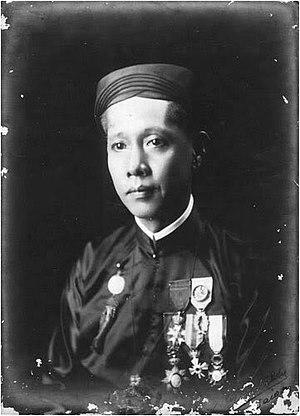
Petrus Trương Vĩnh Ký, dit Petrus Ky, est un érudit catholique vietnamien, professeur au collège des interprètes français en Cochinchine. Il échange des correspondances avec Émile Littré et Ernest Renan. Auteur d'environ 130 ouvrages, il est pionnier dans la traduction de livres du français vers l'annamite ou de l'annamite vers le français. À l'instar d'Alexandre de Rhodes, il est le vrai instigateur de la latinisation de l'écriture vietnamienne.